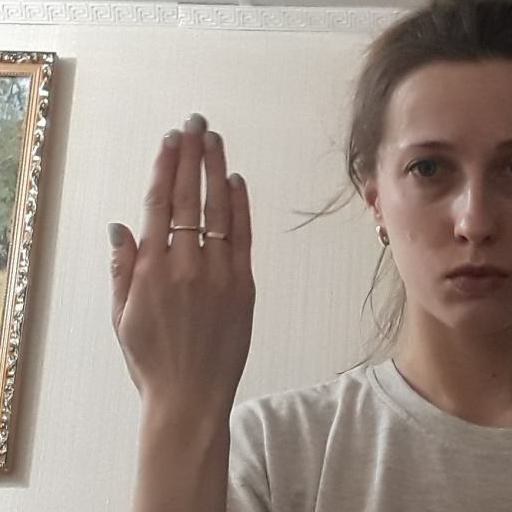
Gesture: stop_inverted